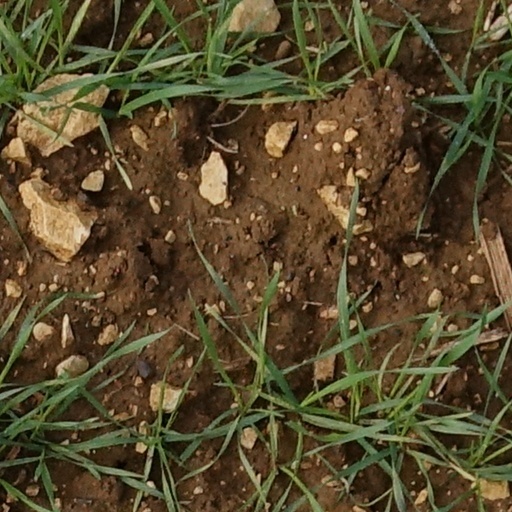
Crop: wheat